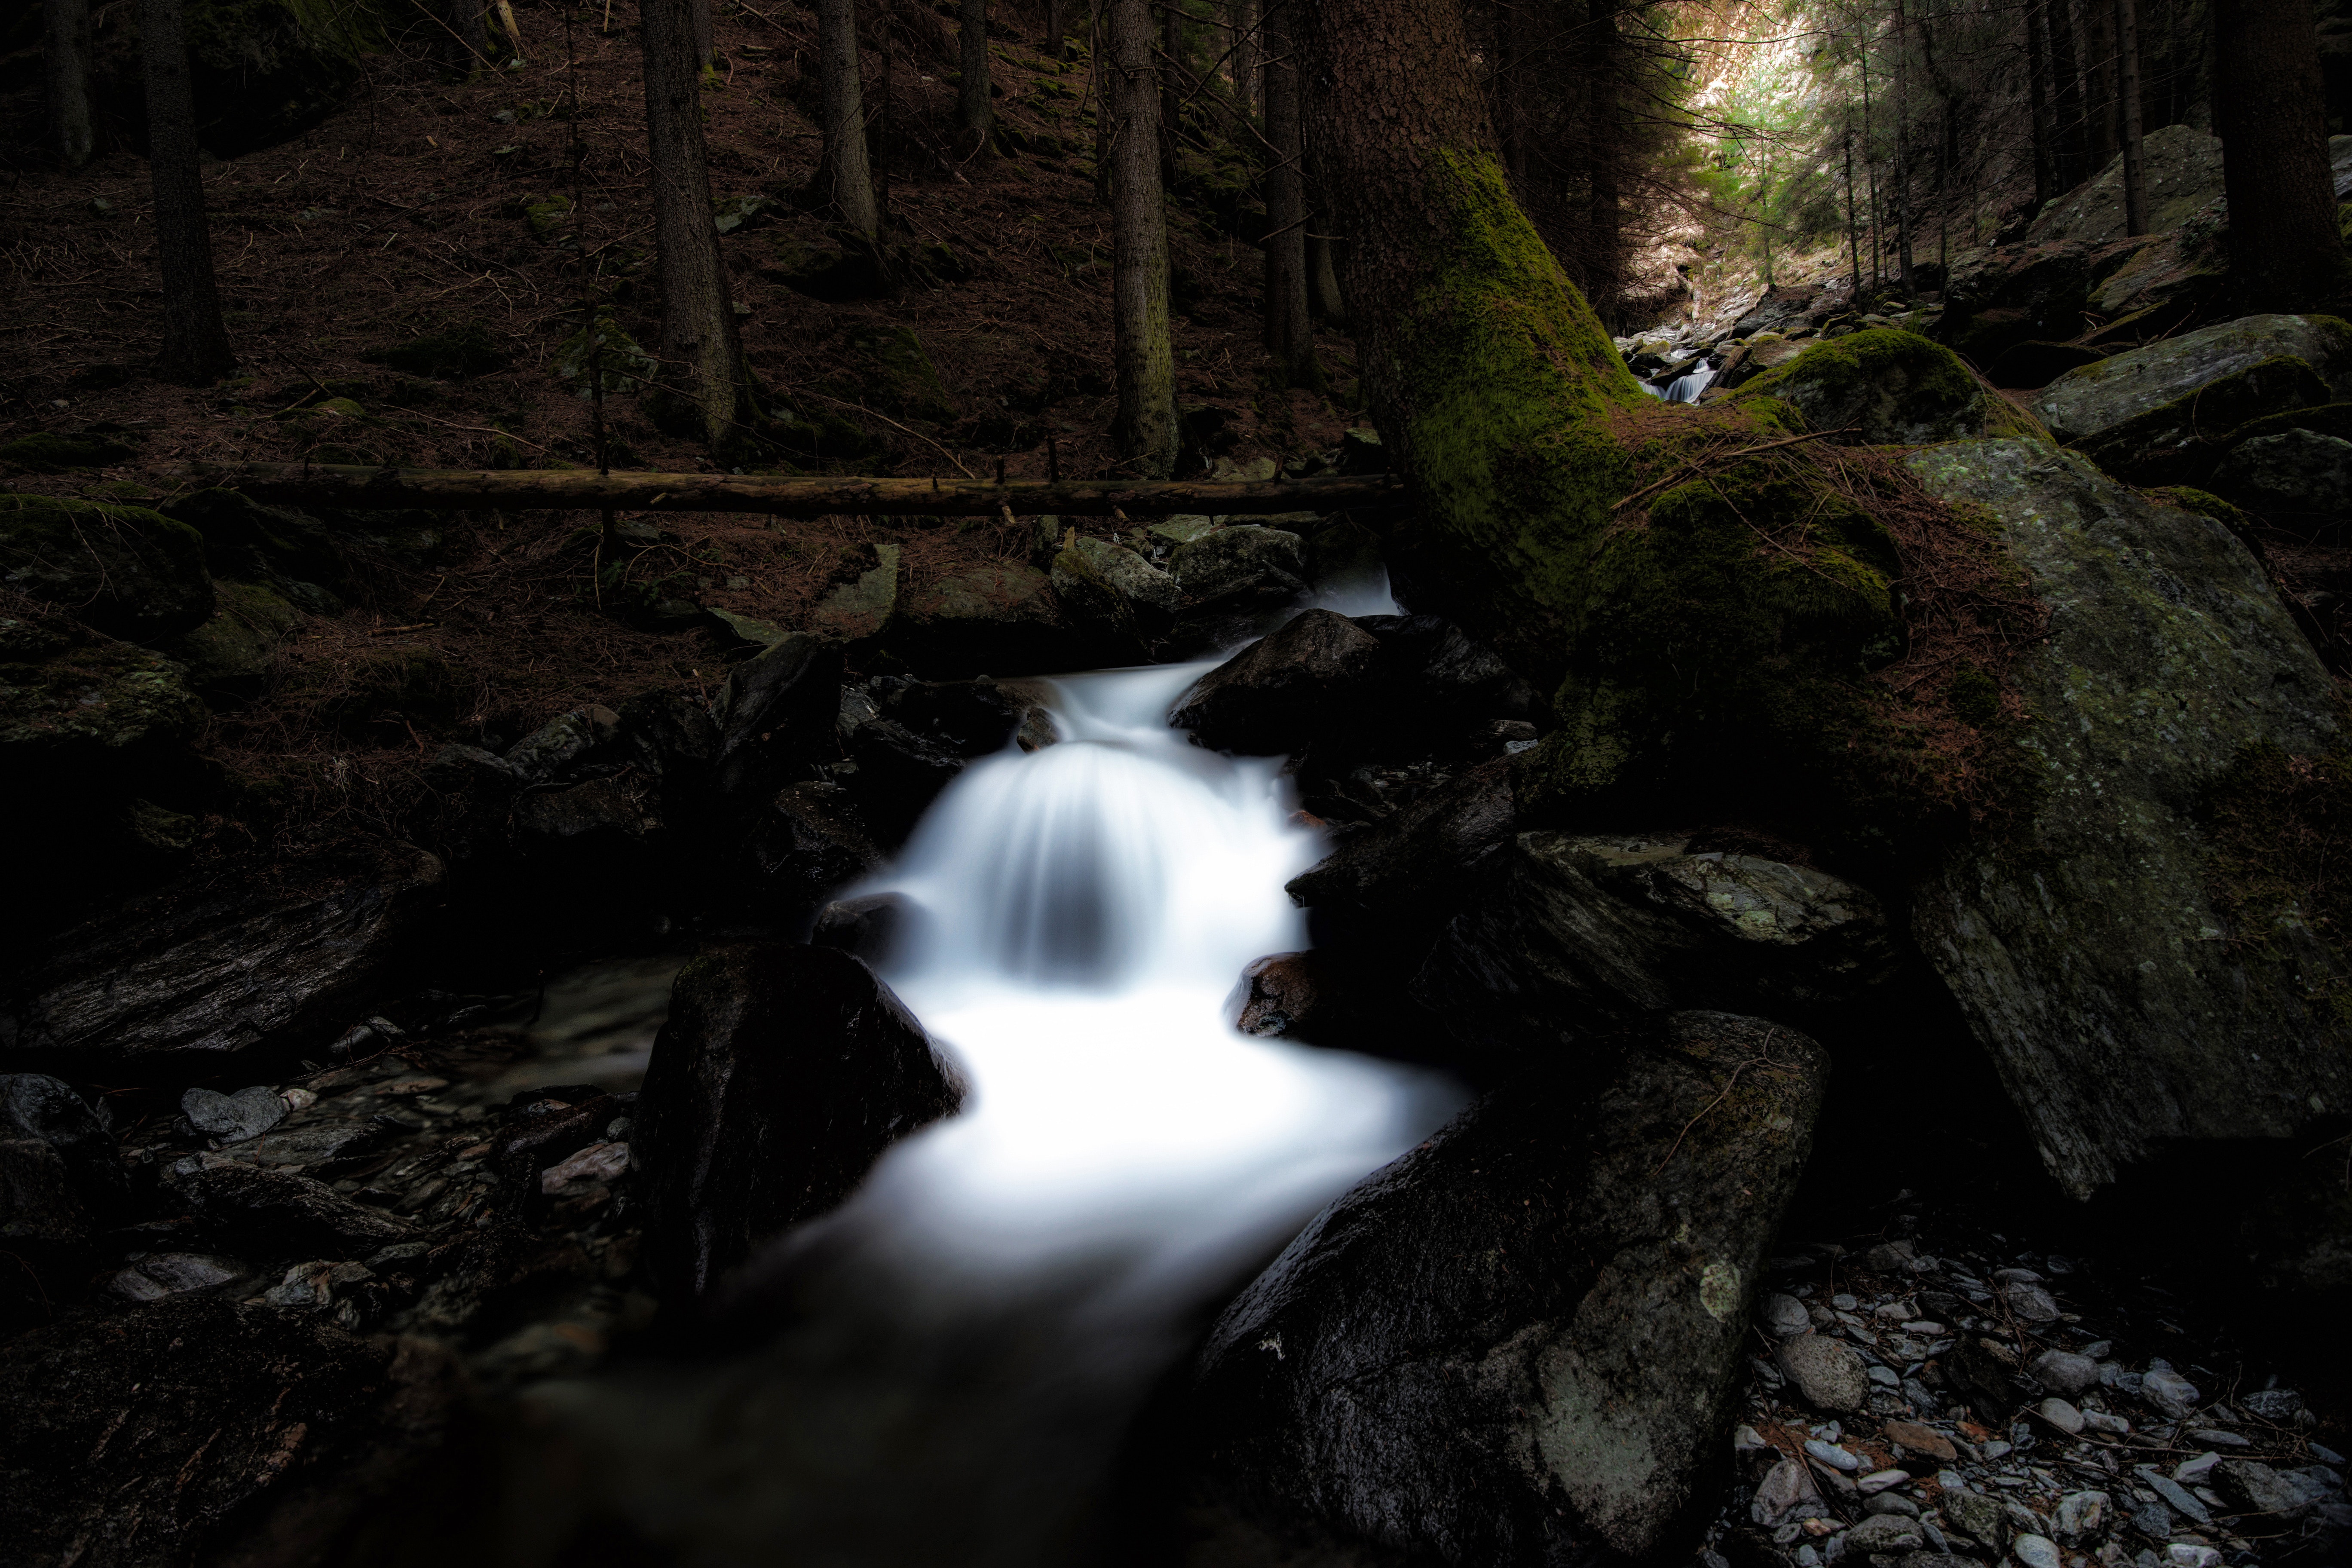
body of water, nature, water, waterfall, stream, water resources, watercourse, light, rock, natural landscape, formation, tree, nature reserve, river, forest, ravine, sunlight, leaf, narrows, water feature, state park, old growth forest, creek, landscape, plant, photography, valdivian temperate rain forest, night, fluvial landforms of streams, rainforest, rapid, reflection, woodland